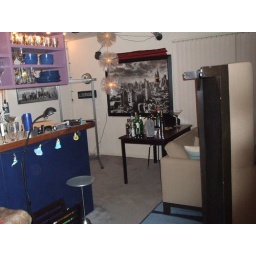
I was in the process of moving a desk / table from the living room to the bike room.